Gurus of Modern Yoga

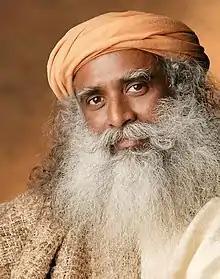
Jaggi Vasudev, one of the gurus better-known to followers than to scholars before the publication of "Gurus of Modern Yoga"

Miriam Y. Perkins, reviewing "Gurus of Modern Yoga" for "Spiritus: A Journal of Christian Spirituality", writes that the book provides a "compendium of multiple and influential yoga philosophies and their spiritual founders" with a "sound and balanced entry into this complexity and helpful orientation to the dynamics of popular spiritual seeking through related practices." She finds its inclusion of women gurus "an important contribution".